Heaven in Christianity

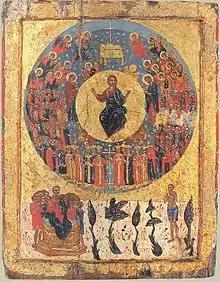
Eastern Orthodox icon depicting Christ enthroned in heaven, surrounded by the ranks of angels and saints. At the bottom is paradise with the Bosom of Abraham (left), and the penitent thief (right).

Various saints have had visions of heaven. The Orthodox concept of life in heaven is described in one of the prayers for the dead: "…a place of light, a place of green pasture, a place of repose, from whence all sickness, sorrow and sighing are fled away". In the Eastern Orthodox and Oriental Orthodox, only God has the final say on who enters heaven.